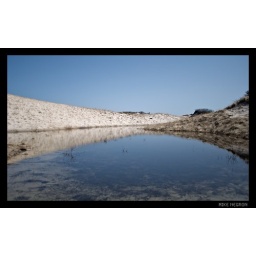
A heavy rain created this clear body of water in a dune.